H.E.R.

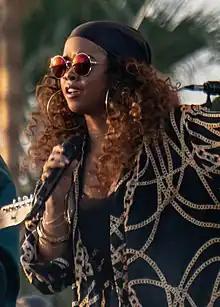
H.E.R. performing in 2018

Rebranding in late 2016 with the new H.E.R persona, Wilson released her debut EP, "H.E.R. Vol. 1" on September 9, 2016, produced by songwriter David "Swagg R'Celious" Harris. She received support from Usher, Tyrese, Pusha T, and Wyclef Jean; labelmates Alicia Keys and Bryson Tiller helped get the word out through Twitter co-signs, shoutouts, and re-posts. In April 2017, Barbadian singer Rihanna posted an Instagram clip with H.E.R.'s track "Focus" playing in the background. The clip has been viewed over 5 million times. Additional industry support came from Issa Rae of HBO's "Insecure", Taraji P. Henson of "Empire", Kylie Jenner, and Kendall Jenner.